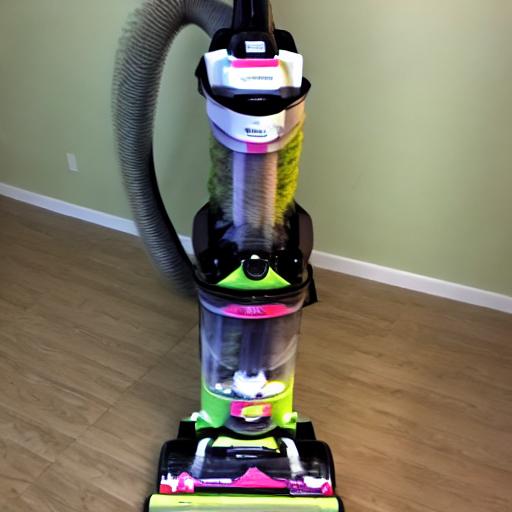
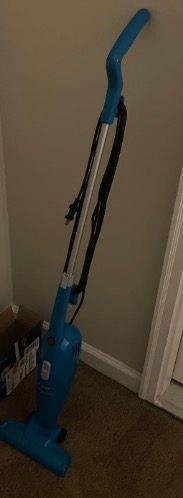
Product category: items_vacuum
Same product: no